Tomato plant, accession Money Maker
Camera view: tilt-top (135 deg); turntable rotation: 30 degrees
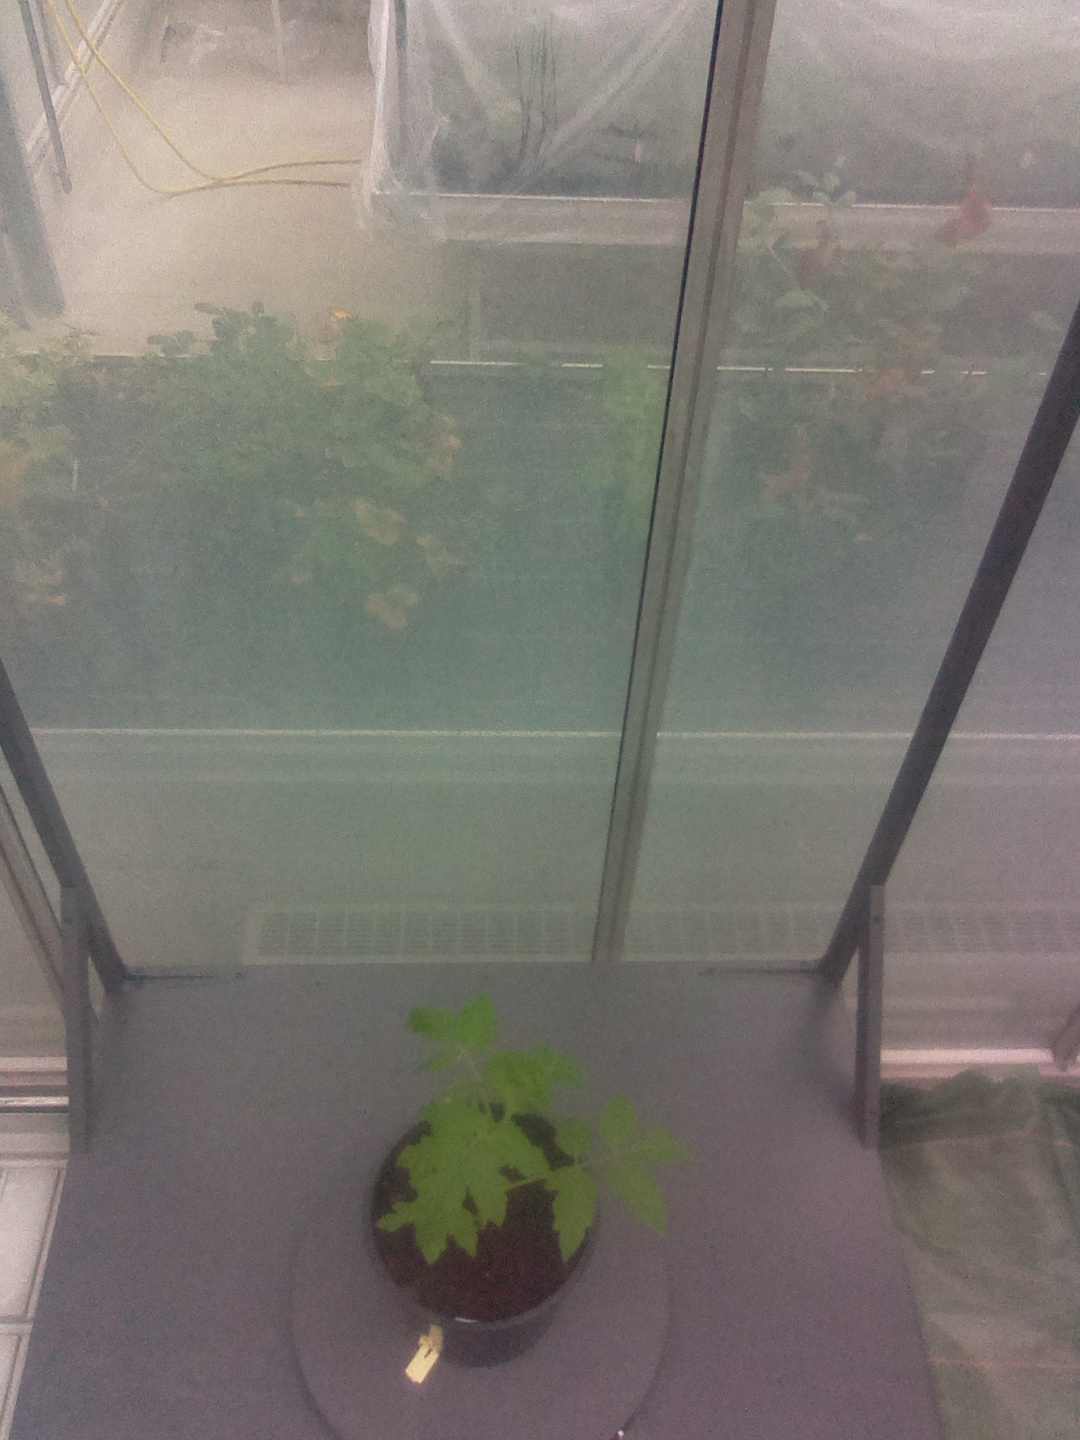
BBCH growth stage 13: 6 of true leaves visible